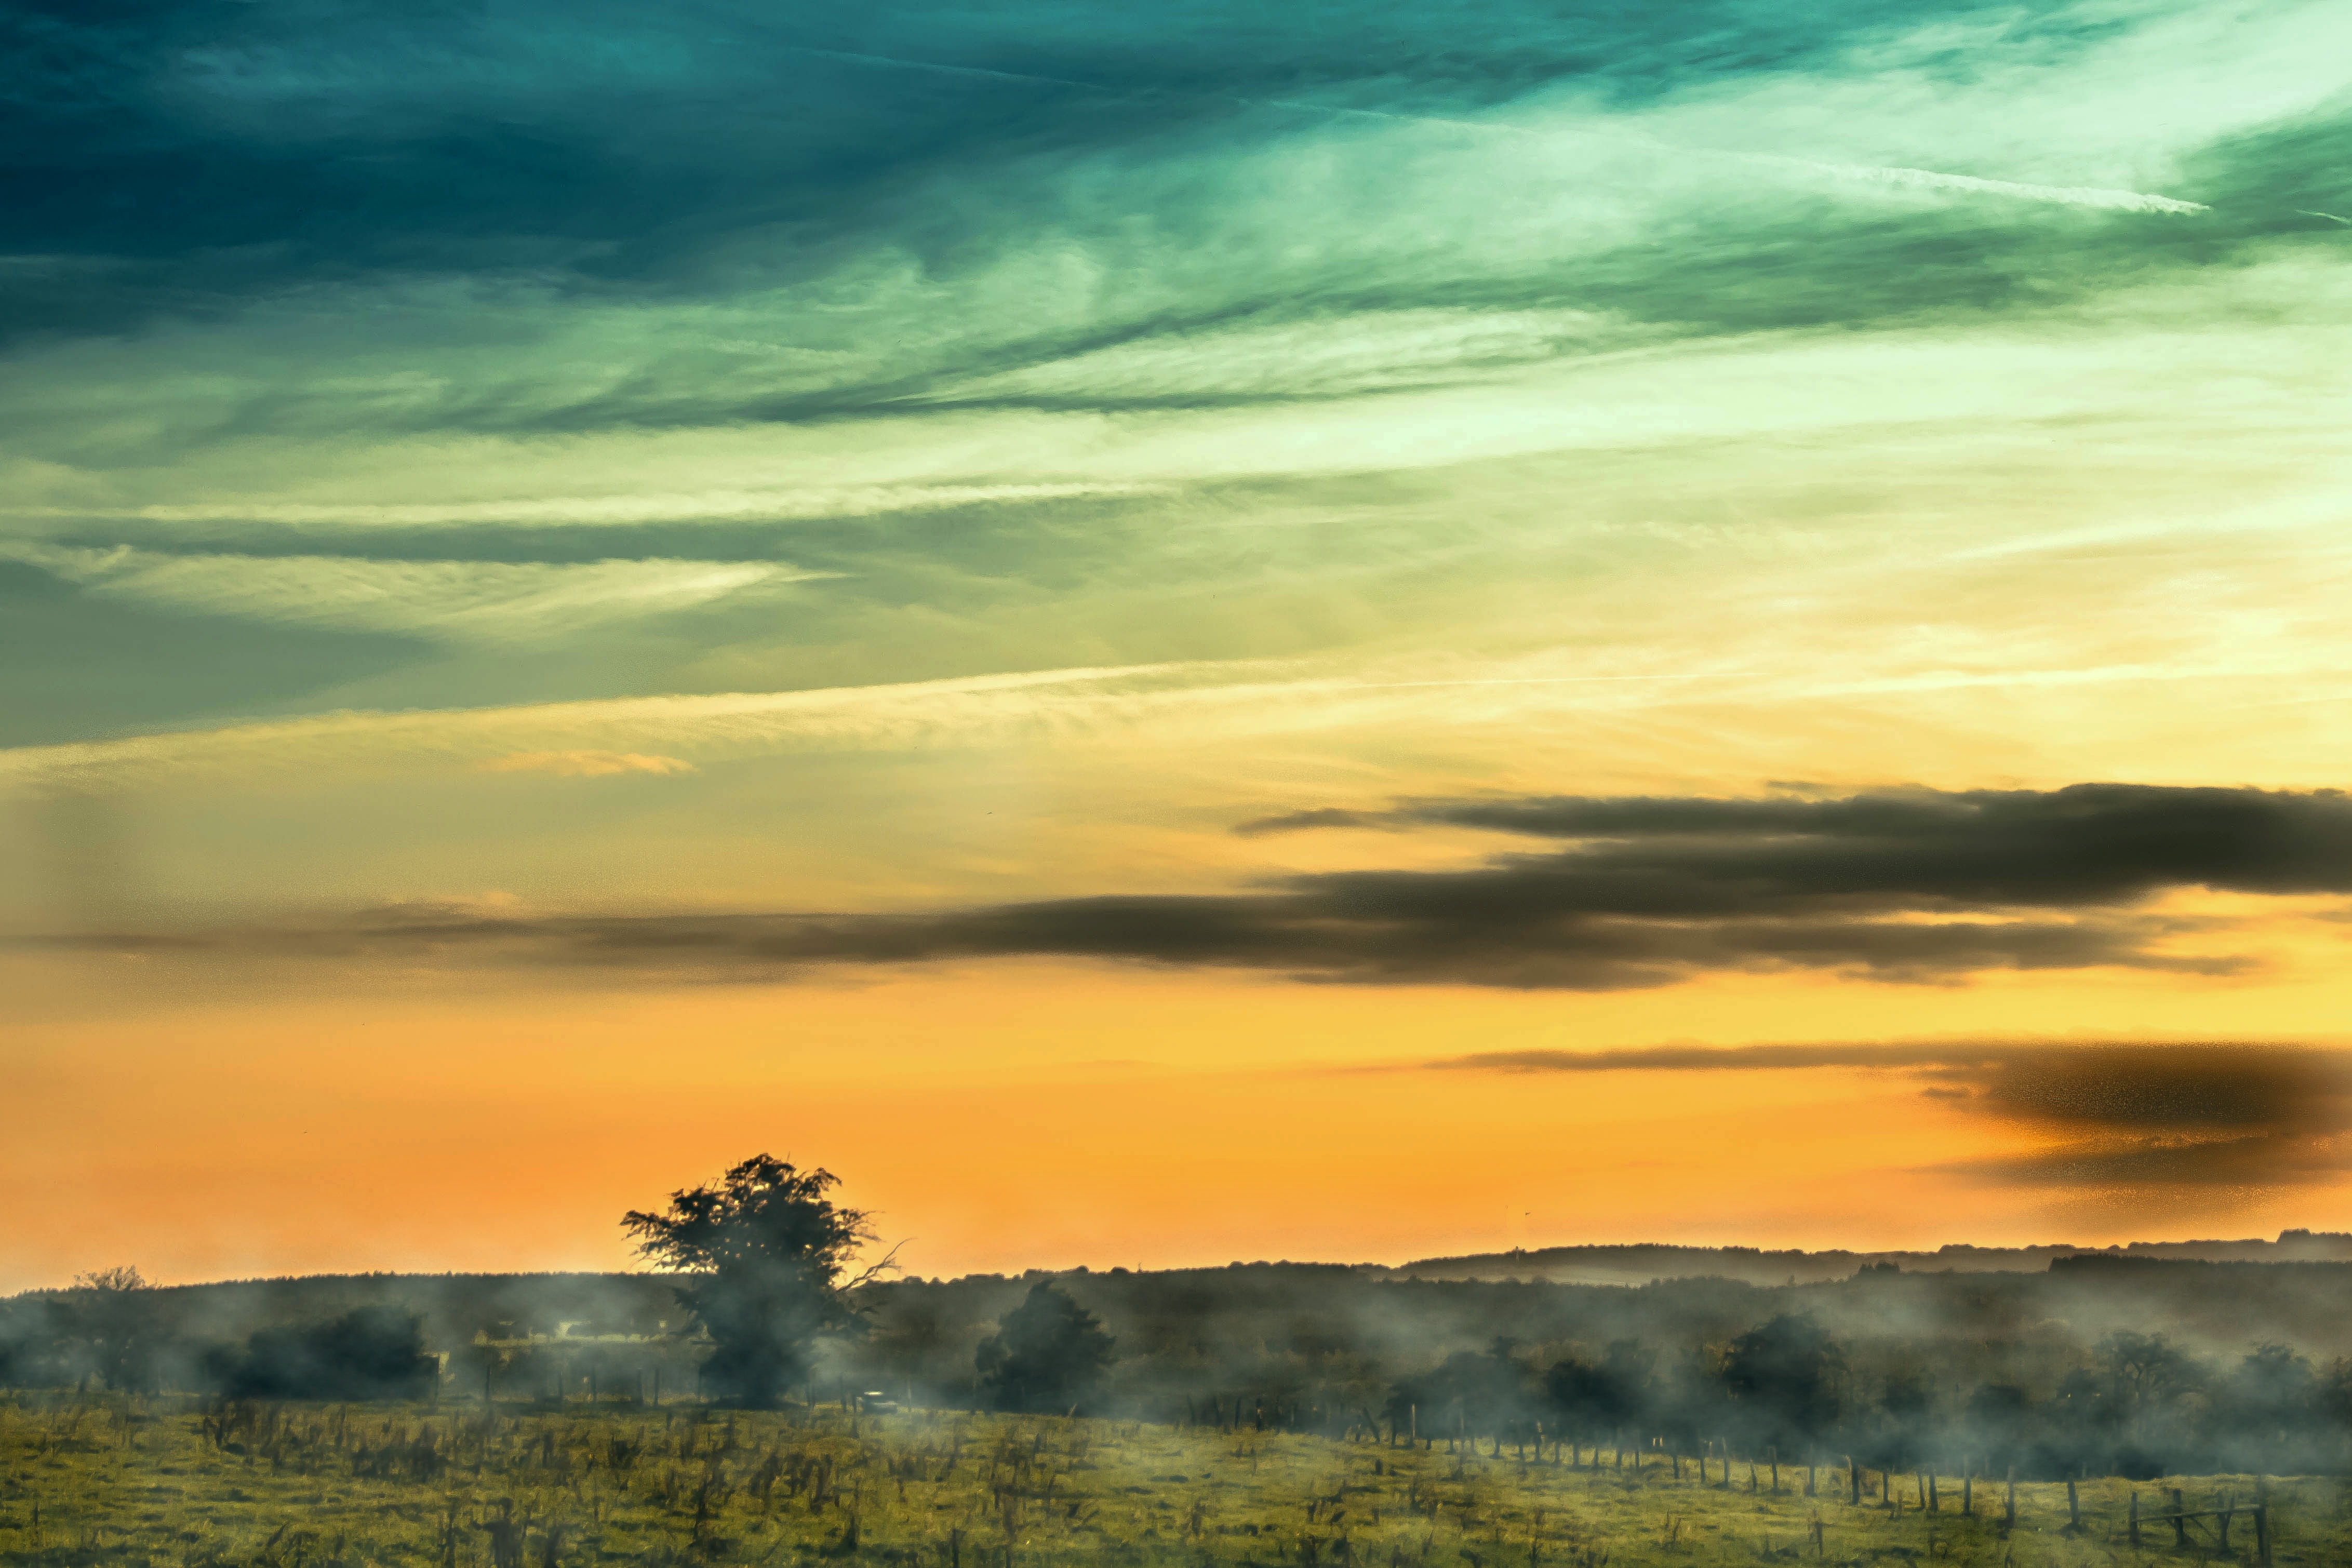
landscape, tree, nature, grass, horizon, cloud, sky, fog, sunrise, sunset, mist, field, meadow, prairie, sunlight, morning, hill, dawn, atmosphere, dusk, evening, autumn, savanna, plain, trees, clouds, grassland, habitat, abendstimmung, evening sky, dark clouds, steppe, rural area, bright cloud, rising fog, fenced meadow, meteorological phenomenon, atmospheric phenomenon